River Tyburn

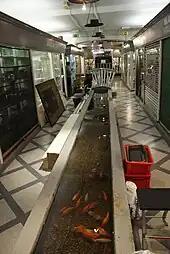
An antiques shop claims that part of the river flows through an open conduit in its basement.

Grays Antique Centre near the junction of Oxford Street and Davies Street claims that the body of water which can be seen in an open conduit in the basement of its premises is part of the Tyburn; it is undoubtedly close to the culverted course of the stream. The "Londonist" website describes this suggestion as "fanciful", as the modern Tyburn is a sewer.